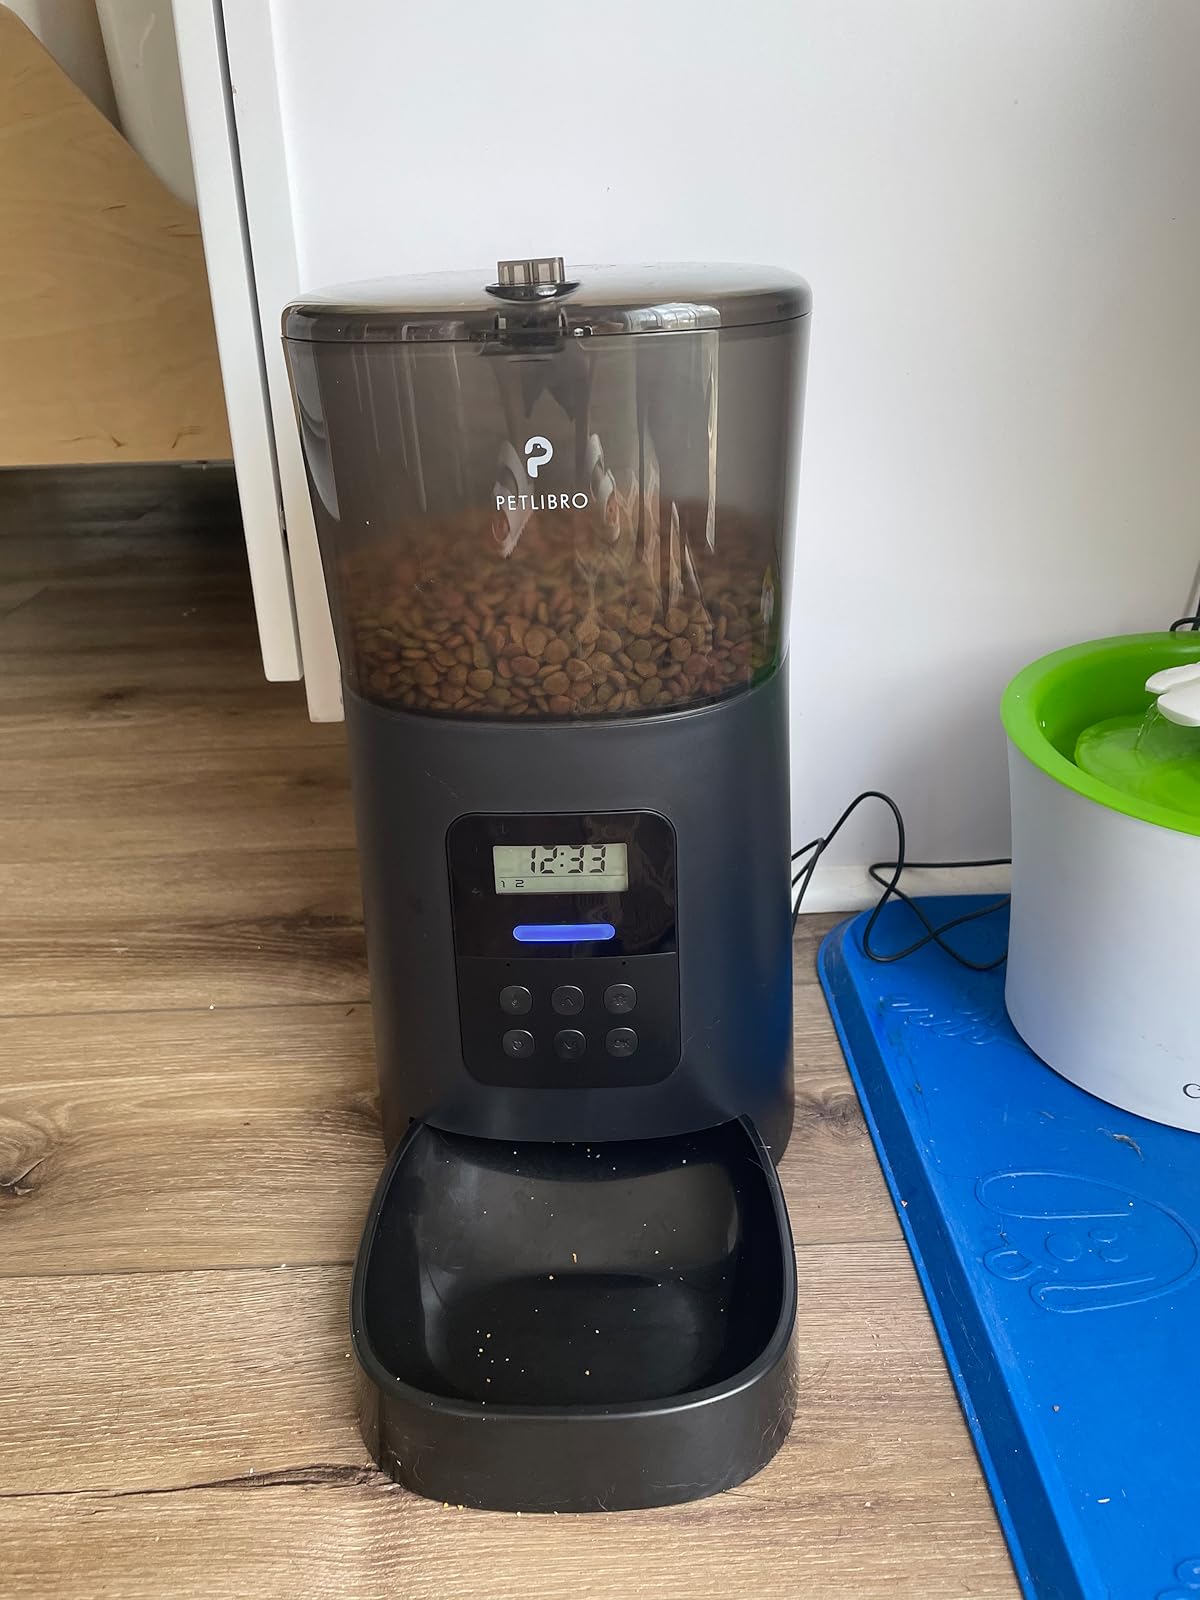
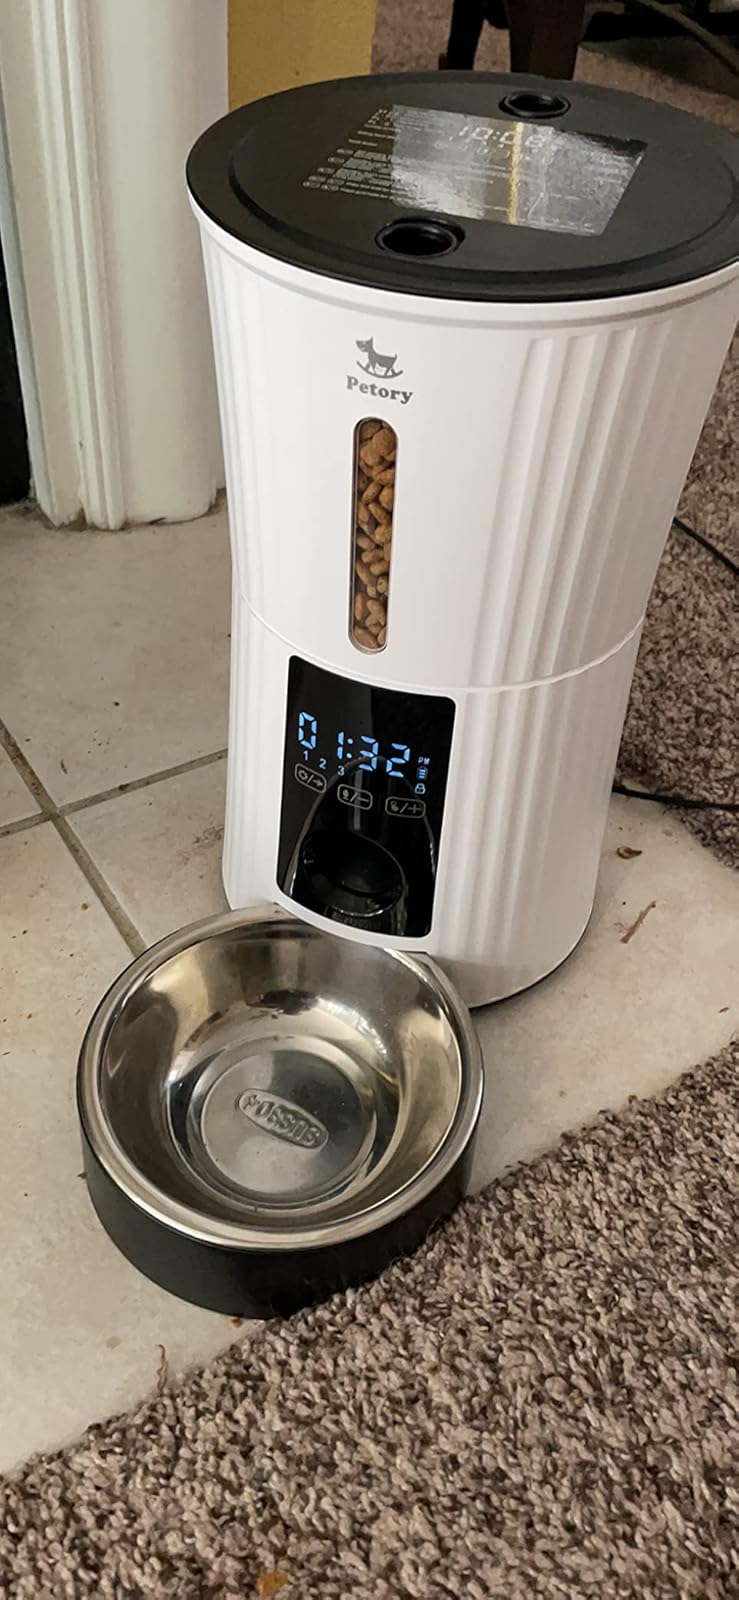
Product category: items_feeder
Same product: no